Sanxion

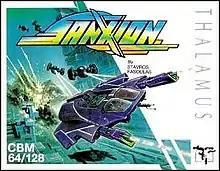
C64 cover art

Sanxion is a horizontally scrolling shooter developed by Stavros Fasoulas for the Commodore 64 and published in 1986 by Thalamus Ltd. It was the first game released by Thalamus. A ZX Spectrum port followed in 1989. Fasoulas also wrote "Delta" and "Quedex".